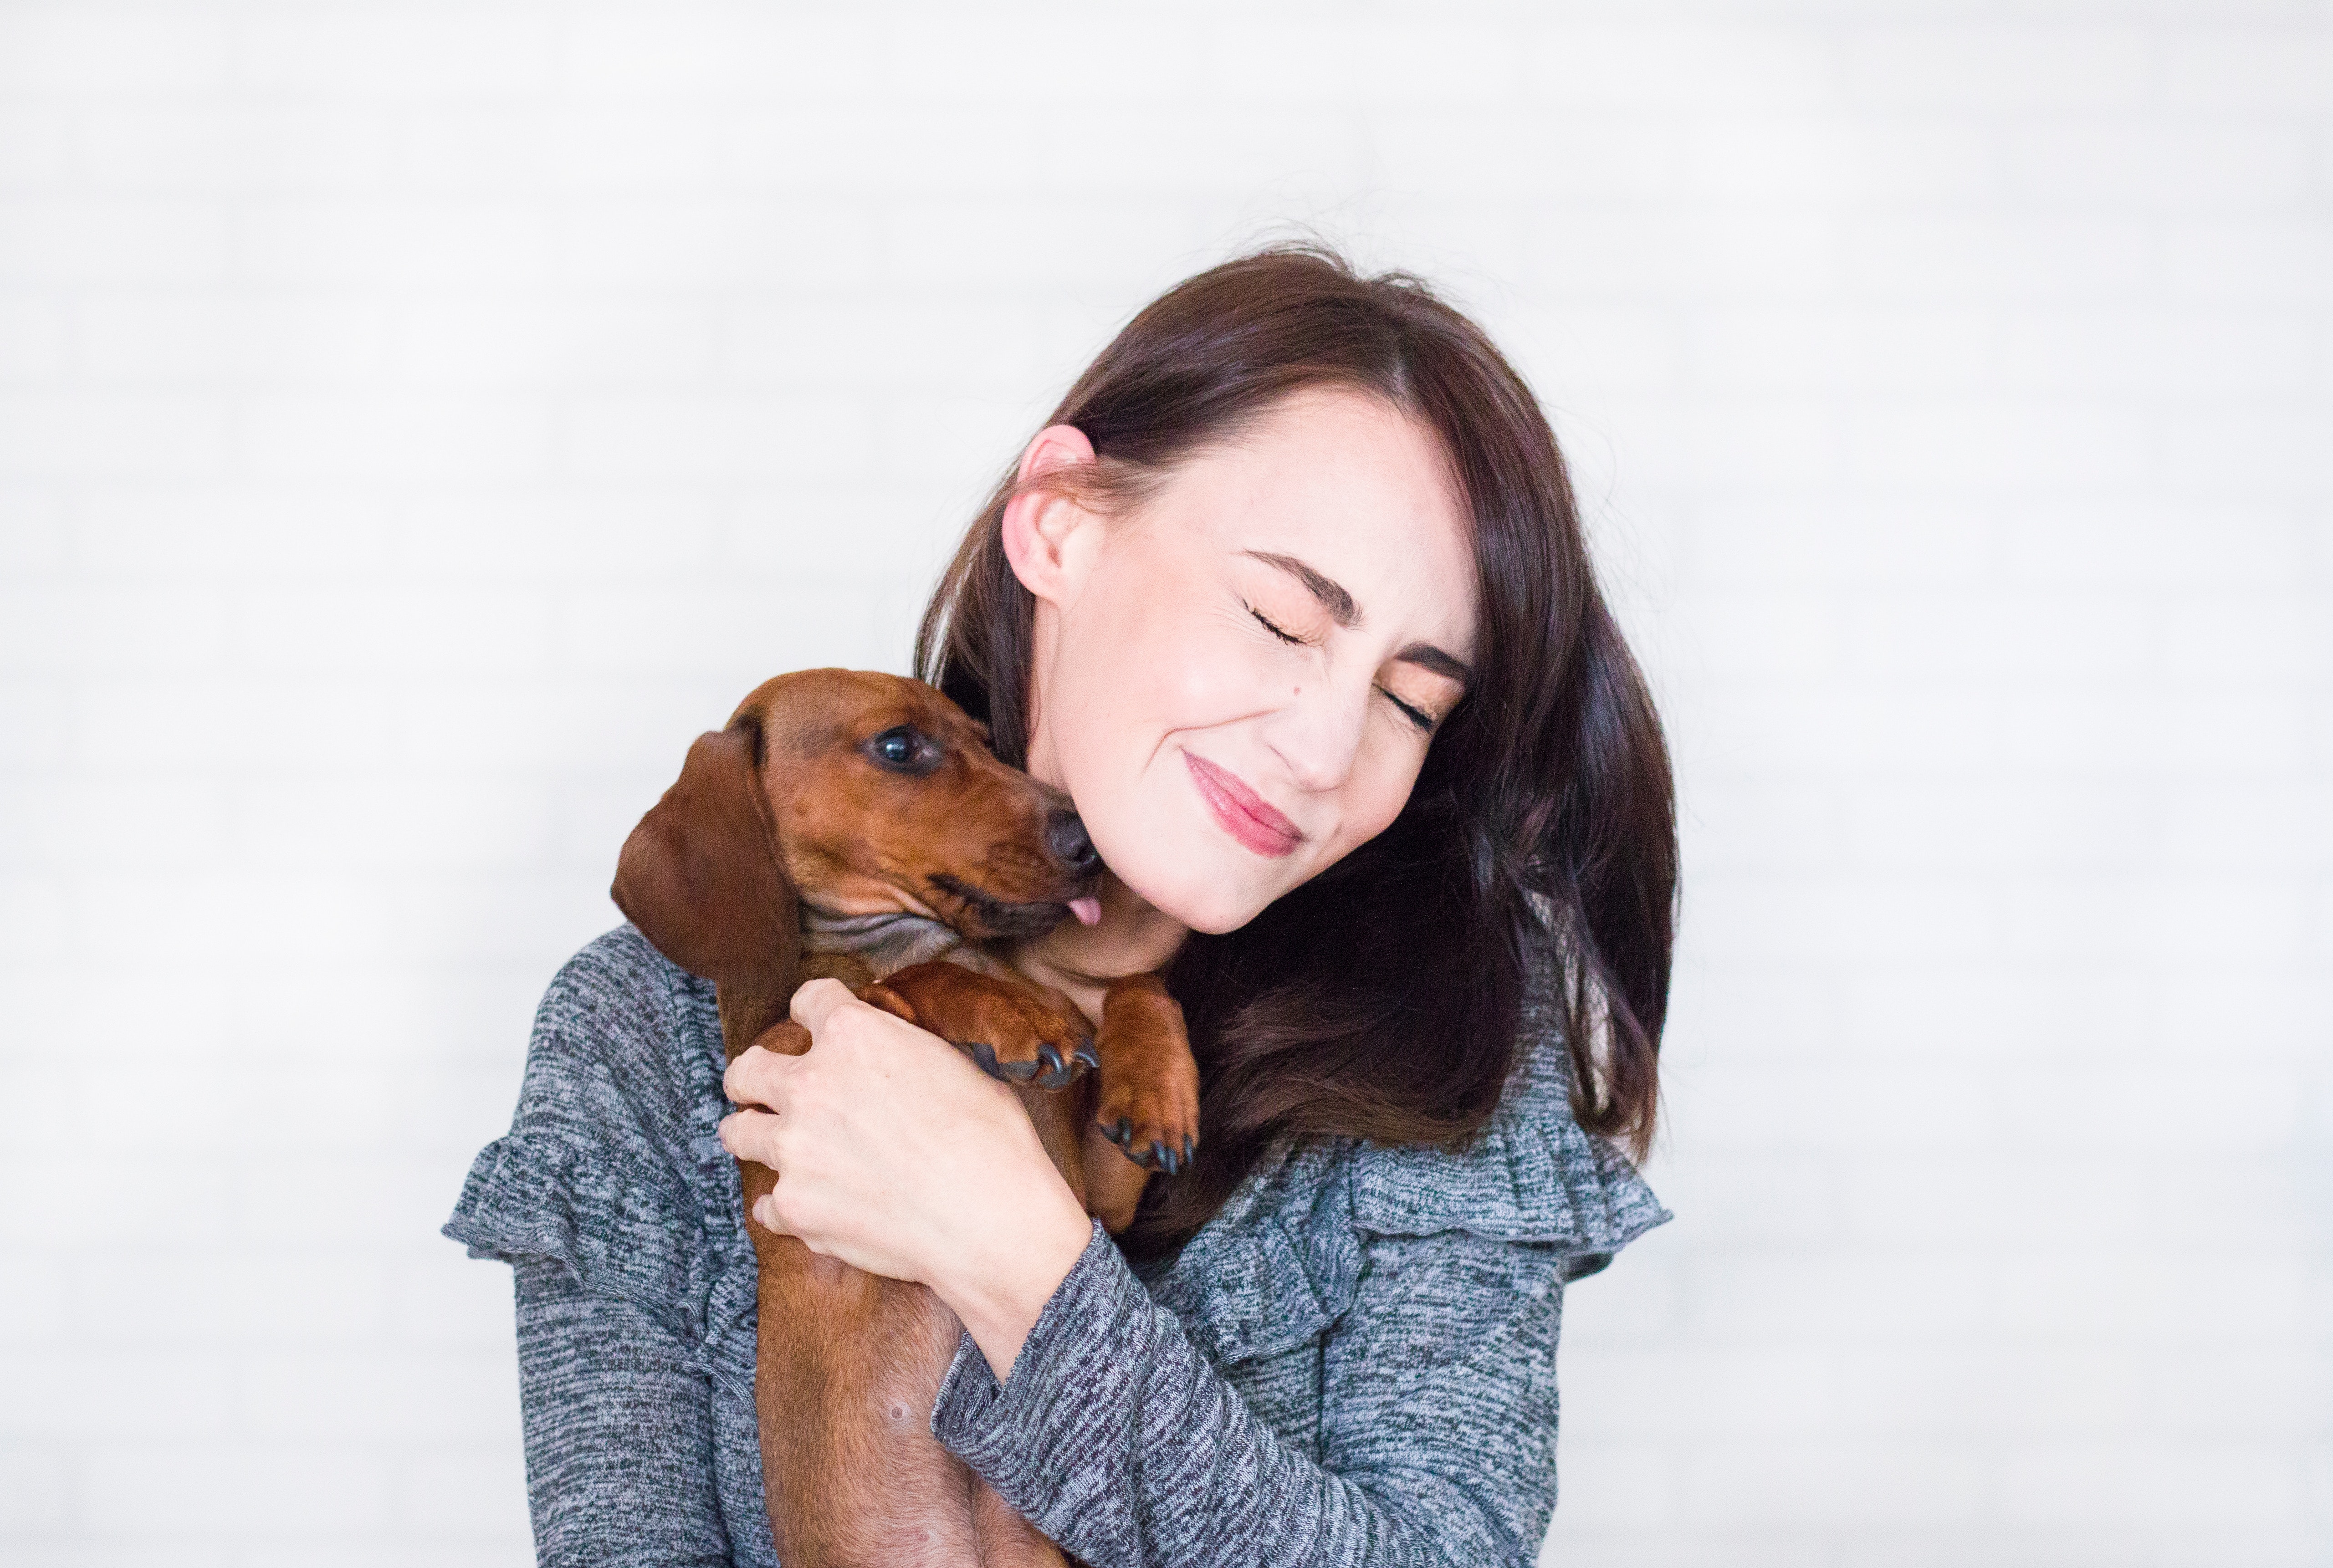
dog, mammal, canidae, dachshund, dog breed, nose, companion dog, carnivore, puppy love, puppy, hound, long hair, alpine dachsbracke, ear, coonhound